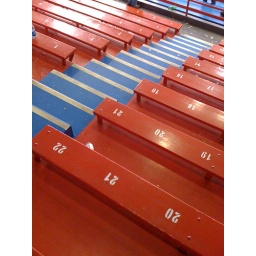
Old school field house bleachers in the Phog.